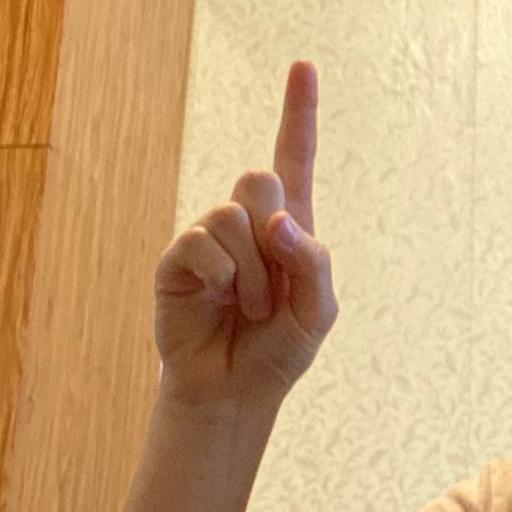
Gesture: one